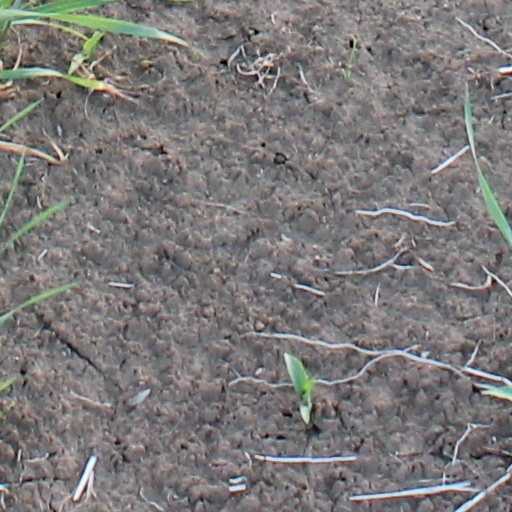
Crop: wheat